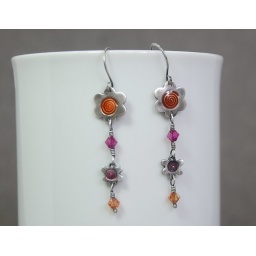
Silver and resin flower earrings in orange and pink